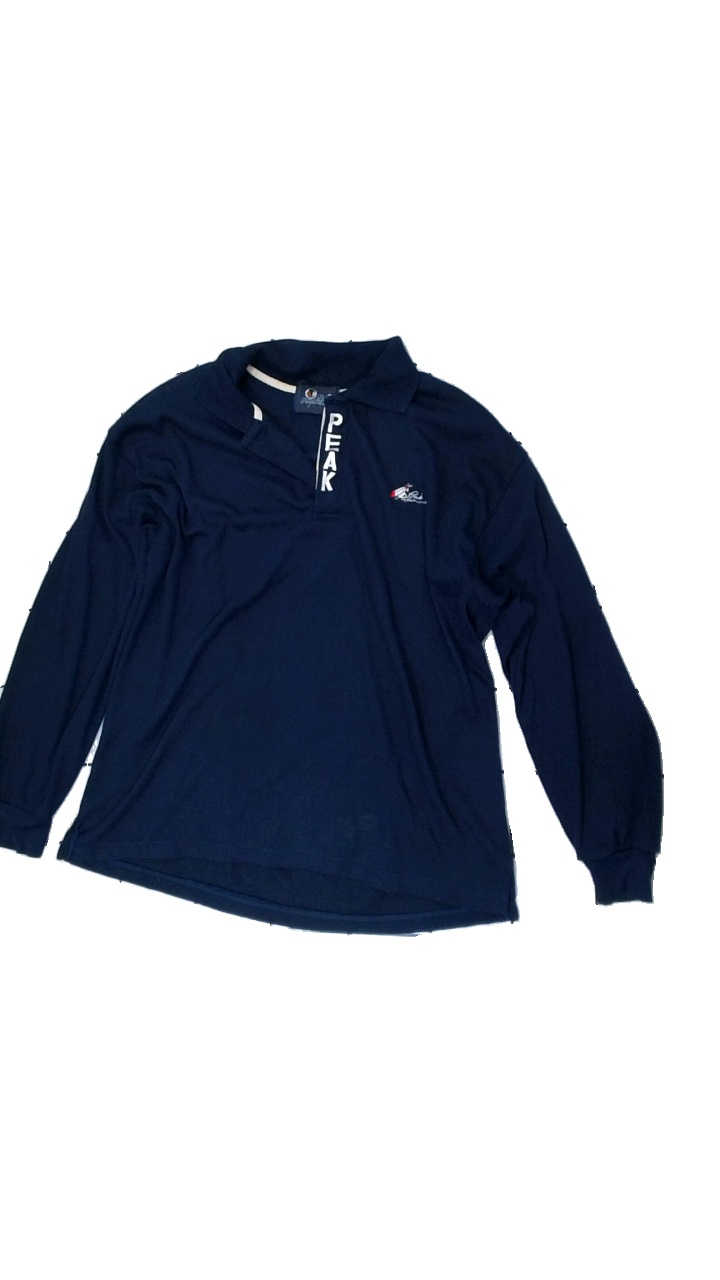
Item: Top (Men)
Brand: Peak Performance
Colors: Blue
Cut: Regular
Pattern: Embroidered
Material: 100% Polyester
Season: All
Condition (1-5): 1
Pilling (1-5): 1
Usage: Export
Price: <50